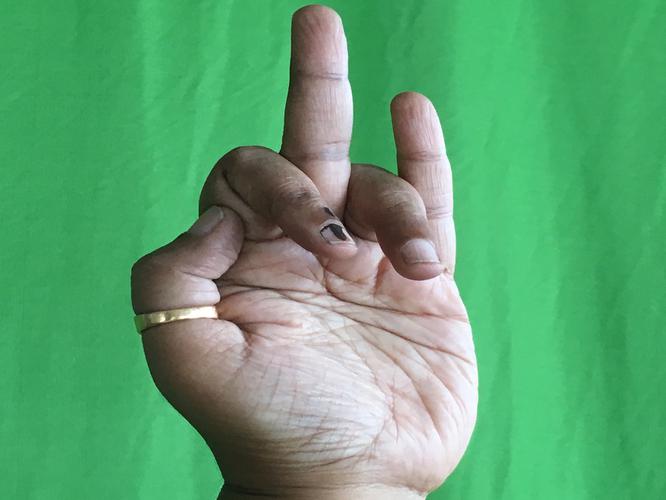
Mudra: Shukatundam
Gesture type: single_hand